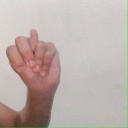
अक्षर: न